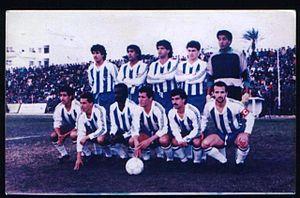
L'Ittihad Riadi de Tanger, plus couramment abrégé en Ittihad Tanger, est un club marocain de football fondé en 1983 et basé dans la ville de Tanger.